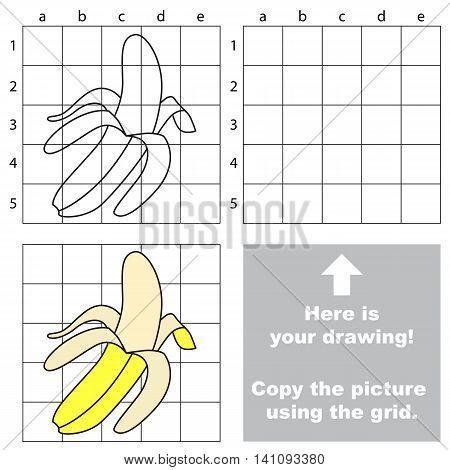
copy the picture using grid lines .